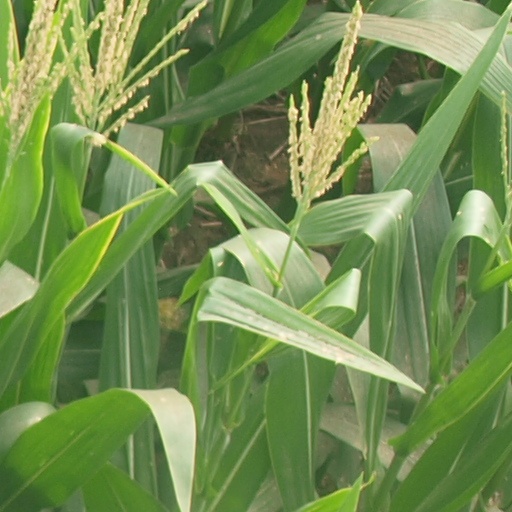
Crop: maize; corn